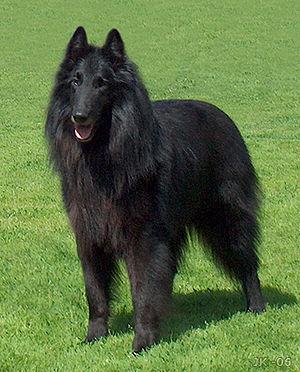
Les Chiens de berger belge sont une race de Chien de berger.
Le Groenendael est une race de chien née au début du XXᵉ siècle. L'élevage a commencé par hasard vers 1890. Nicolas Rose, propriétaire du café restaurant "le Château de Groenendael", près de Bruxelles, éleva un chiot noir et obtint une femelle du même type. Ce couple fonda la race. C'est l'une des quatre races de chiens connues sous le nom de bergers belges, les autres étant le Tervueren, le Laekenois et le plus connu le Malinois.